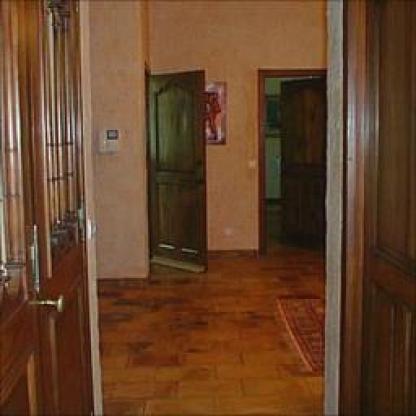
Scene: Indoor